Describe the emotion expressed in this image:  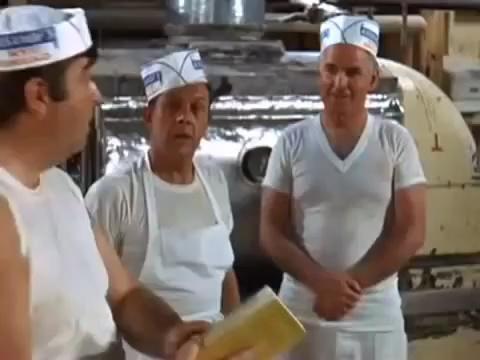
This person displays Fear, valence and arousal with low intensity.